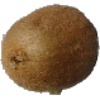
Label: Kiwi 1